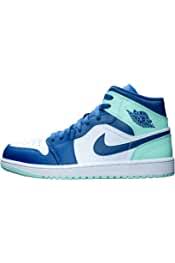
Label: Sneaker